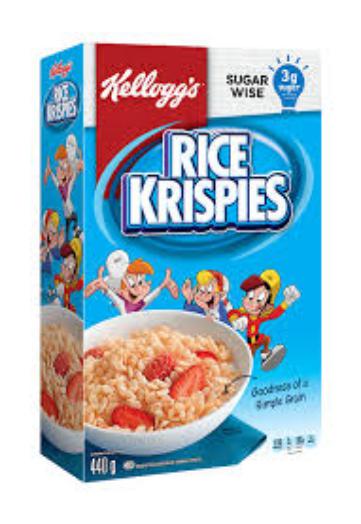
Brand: Berry Krispies
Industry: Food